Street dogs in Moscow

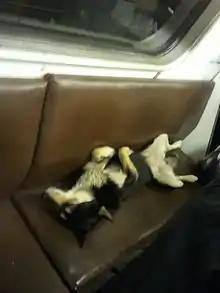
A dog asleep aboard the Moscow Metro

The urbanized beggars in particular are unfazed by high levels of activity going on around them, even managing to sleep in the midst of busy areas. They also have the most specialized behaviors, which differentiate them from both domesticated dogs and wolves. Beggars may live in packs, but a pack's leader will interact with other packs. The leaders are not necessarily the strongest or most dominant dog, but rather the most intelligent, and are acknowledged as such by the other dogs in the pack who depend on them for survival.